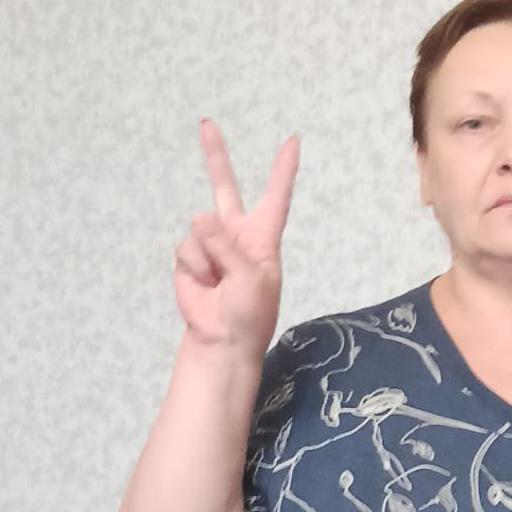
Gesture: peace